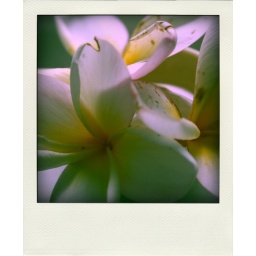
frangipanis from a tree in my street - in pinch bowl - on window sill in our bathroom